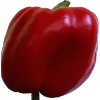
Label: Pepper Red 1